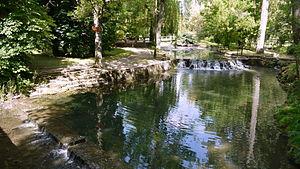
L'Yerres au moulin de Pompierre, dans la commune de Bernay-Vilbert, Seine et Marne, France
L'Yerres est une rivière d'Île-de-France, affluent de la rive droite de la Seine, qui traverse la campagne et quelques villes dont une reprenant son nom située en Essonne.